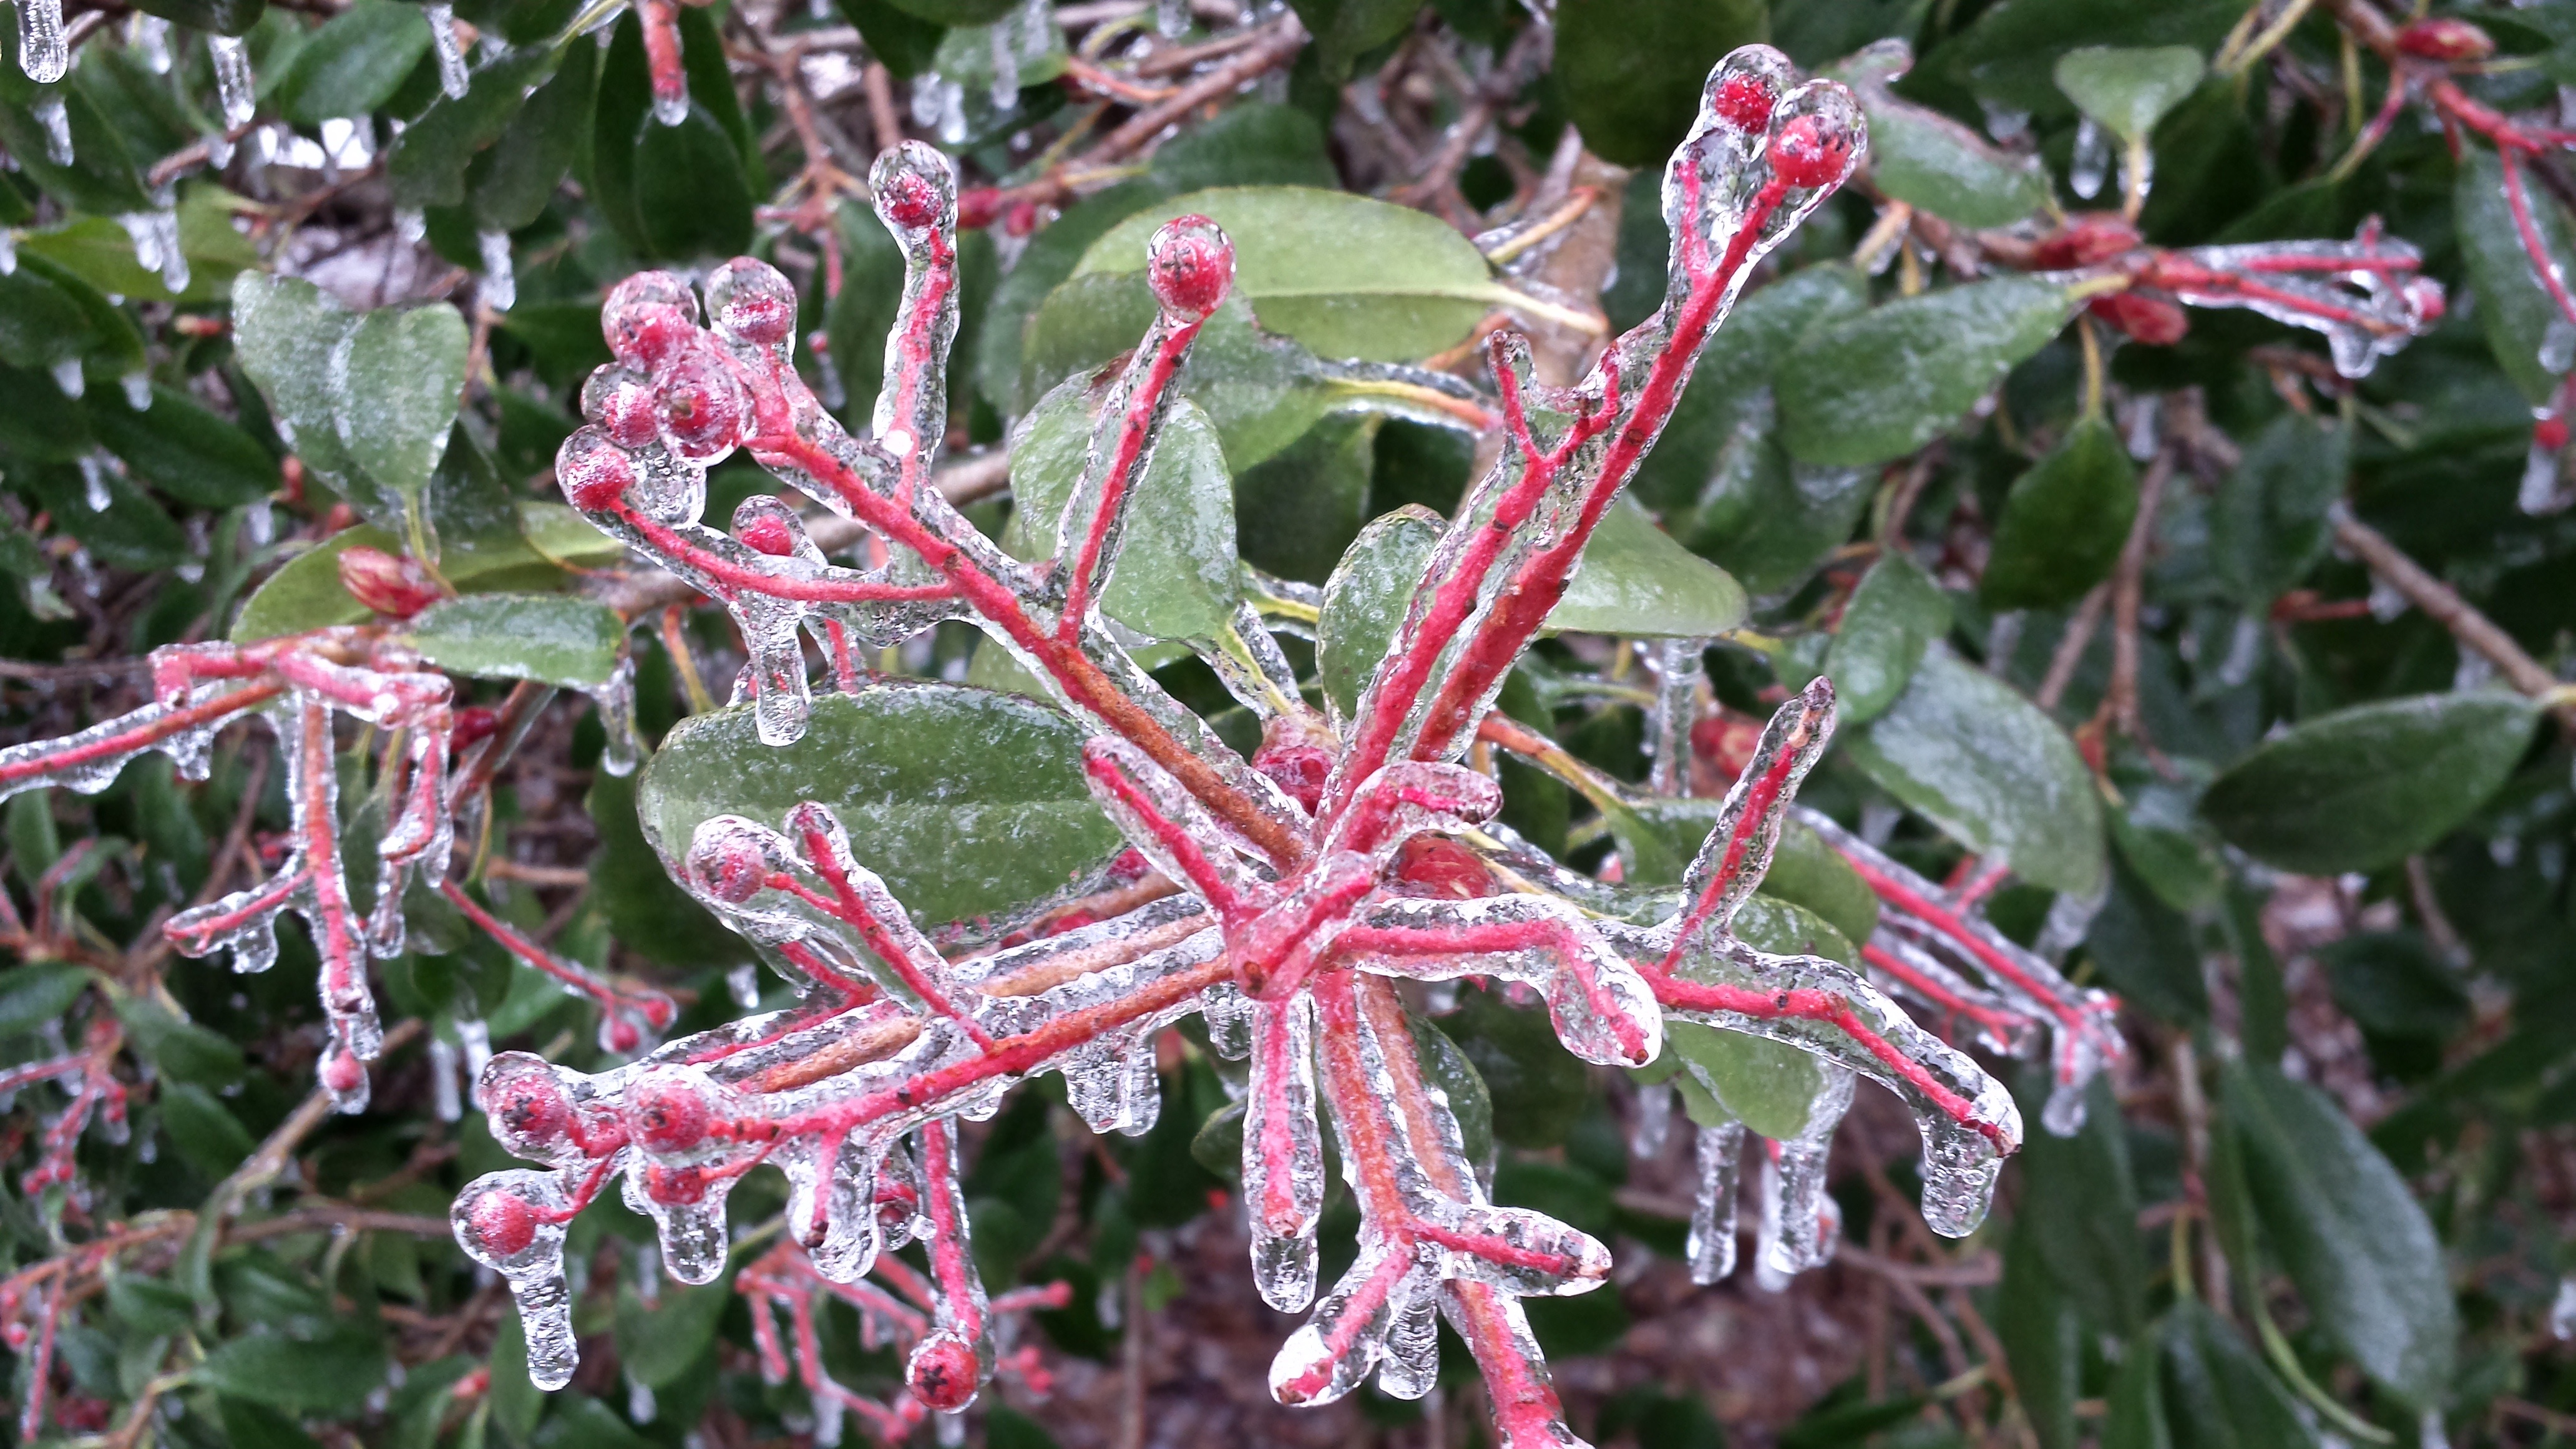
blossom, plant, leaf, flower, frost, herb, botany, flora, wildflower, shrub, flowering plant, land plant